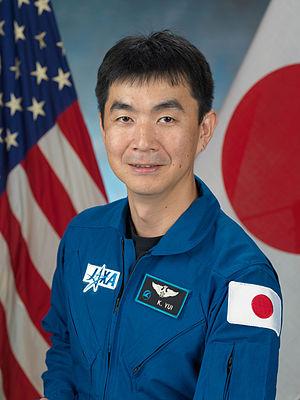
Kimiya Yui, né le 30 janvier 1970 à Nagano, au Japon, est un astronaute de la JAXA. Il a été sélectionné en 2009. Avant d'être astronaute, il était pilote militaire.